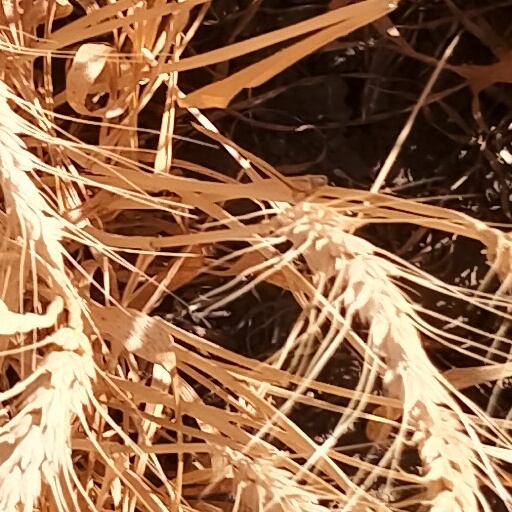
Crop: wheat